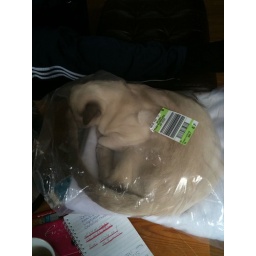
Silver sleaping in a plastic bag